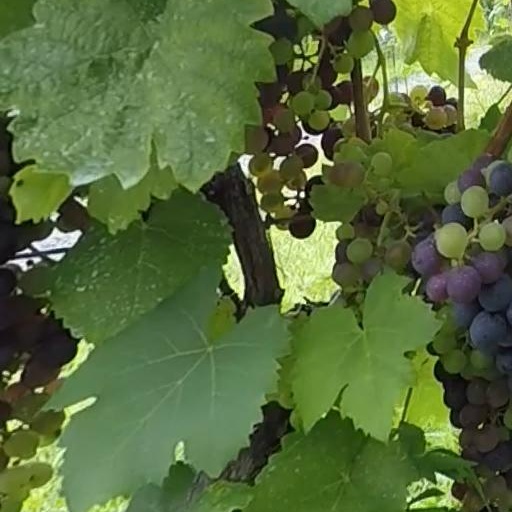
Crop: grape